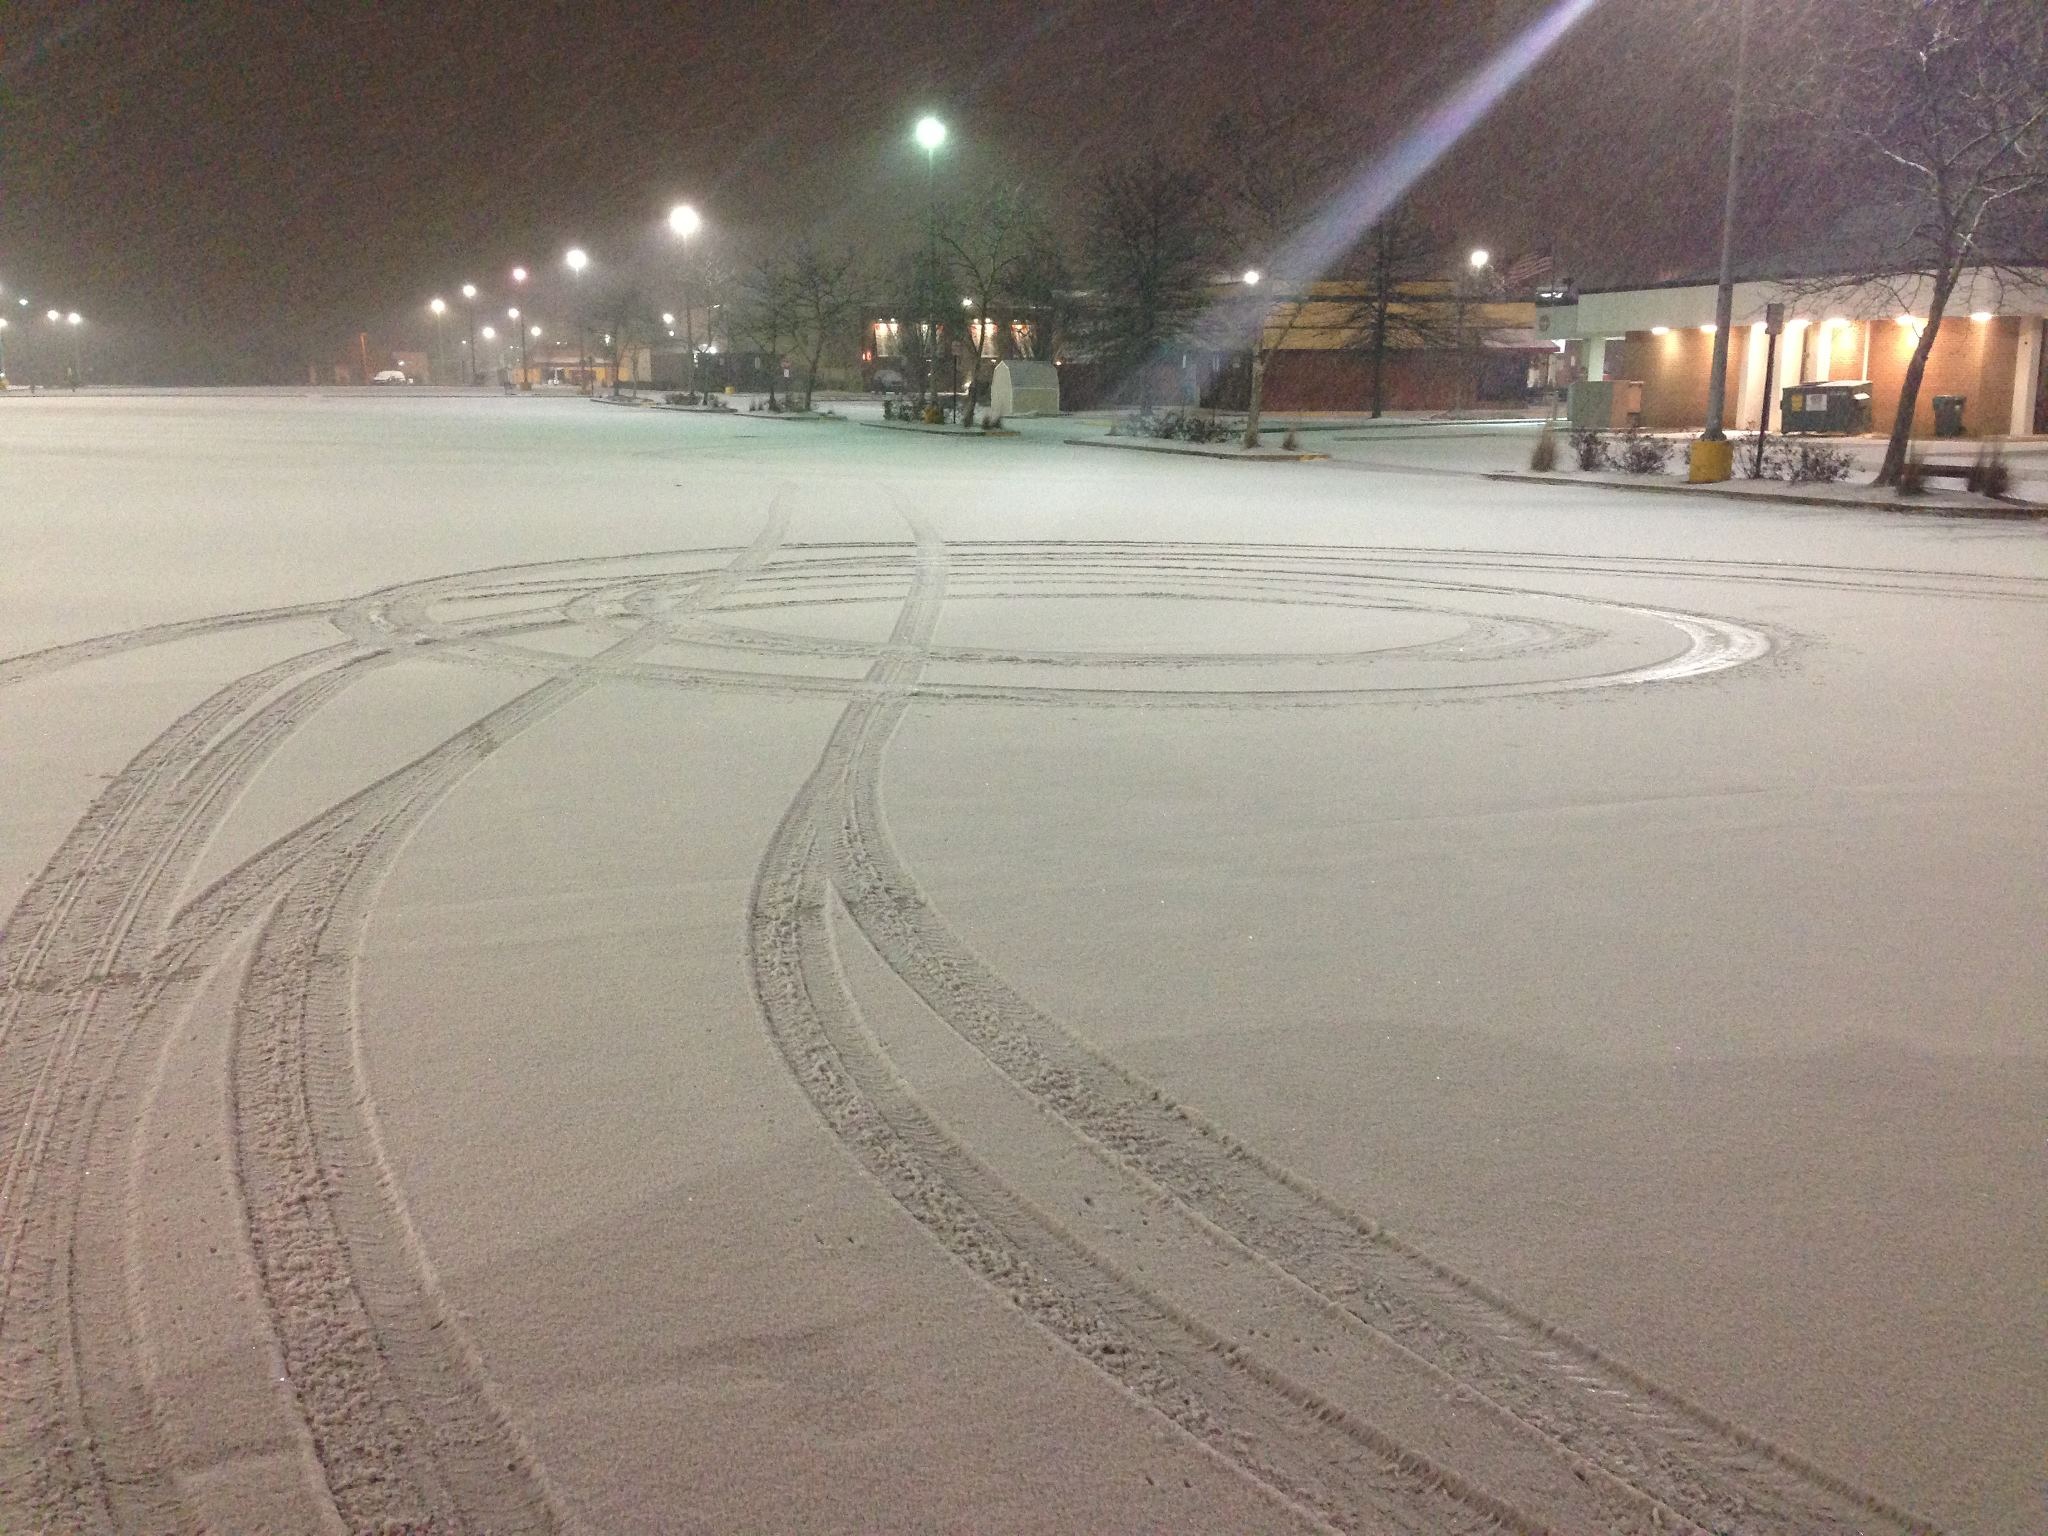
snow, drive, weather, usa, lane, blizzard, road surface